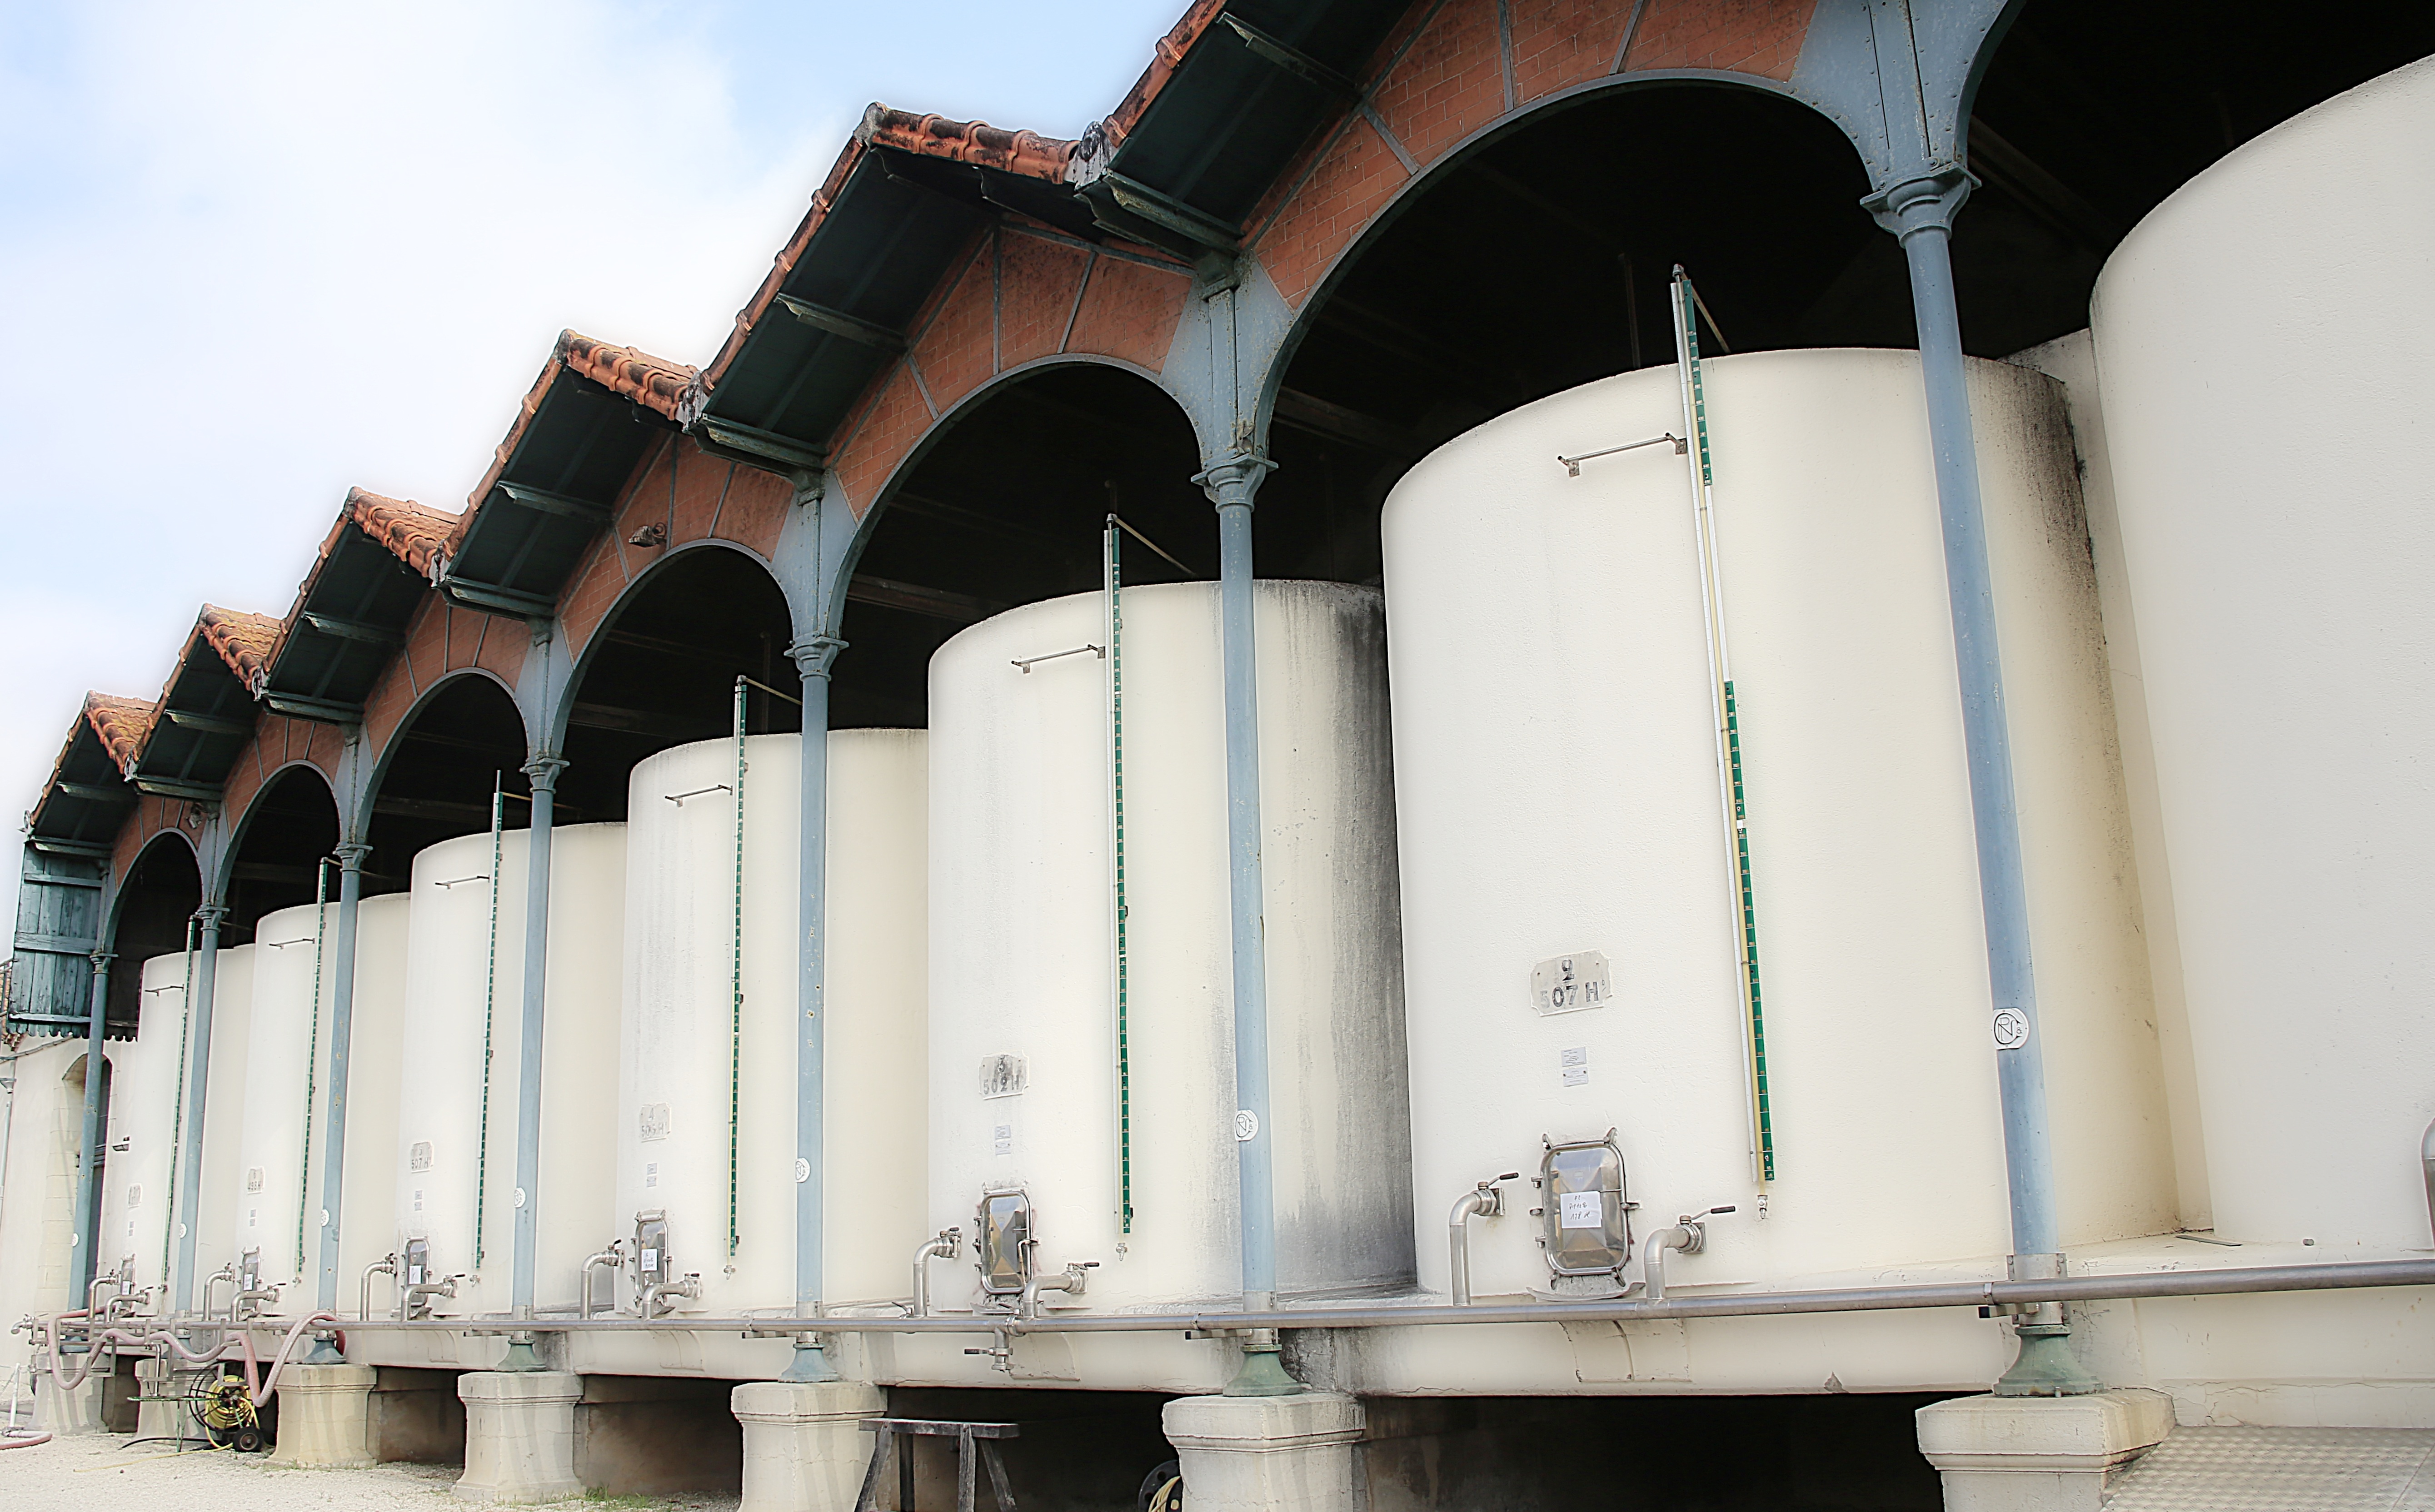
wine, white, cave, column, industry, barrel, winery, was, white wine